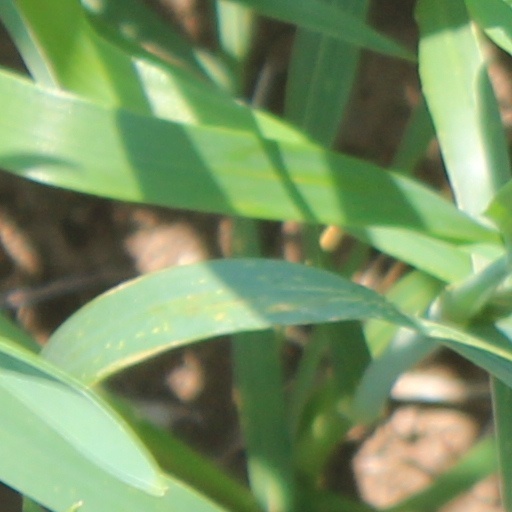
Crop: wheat